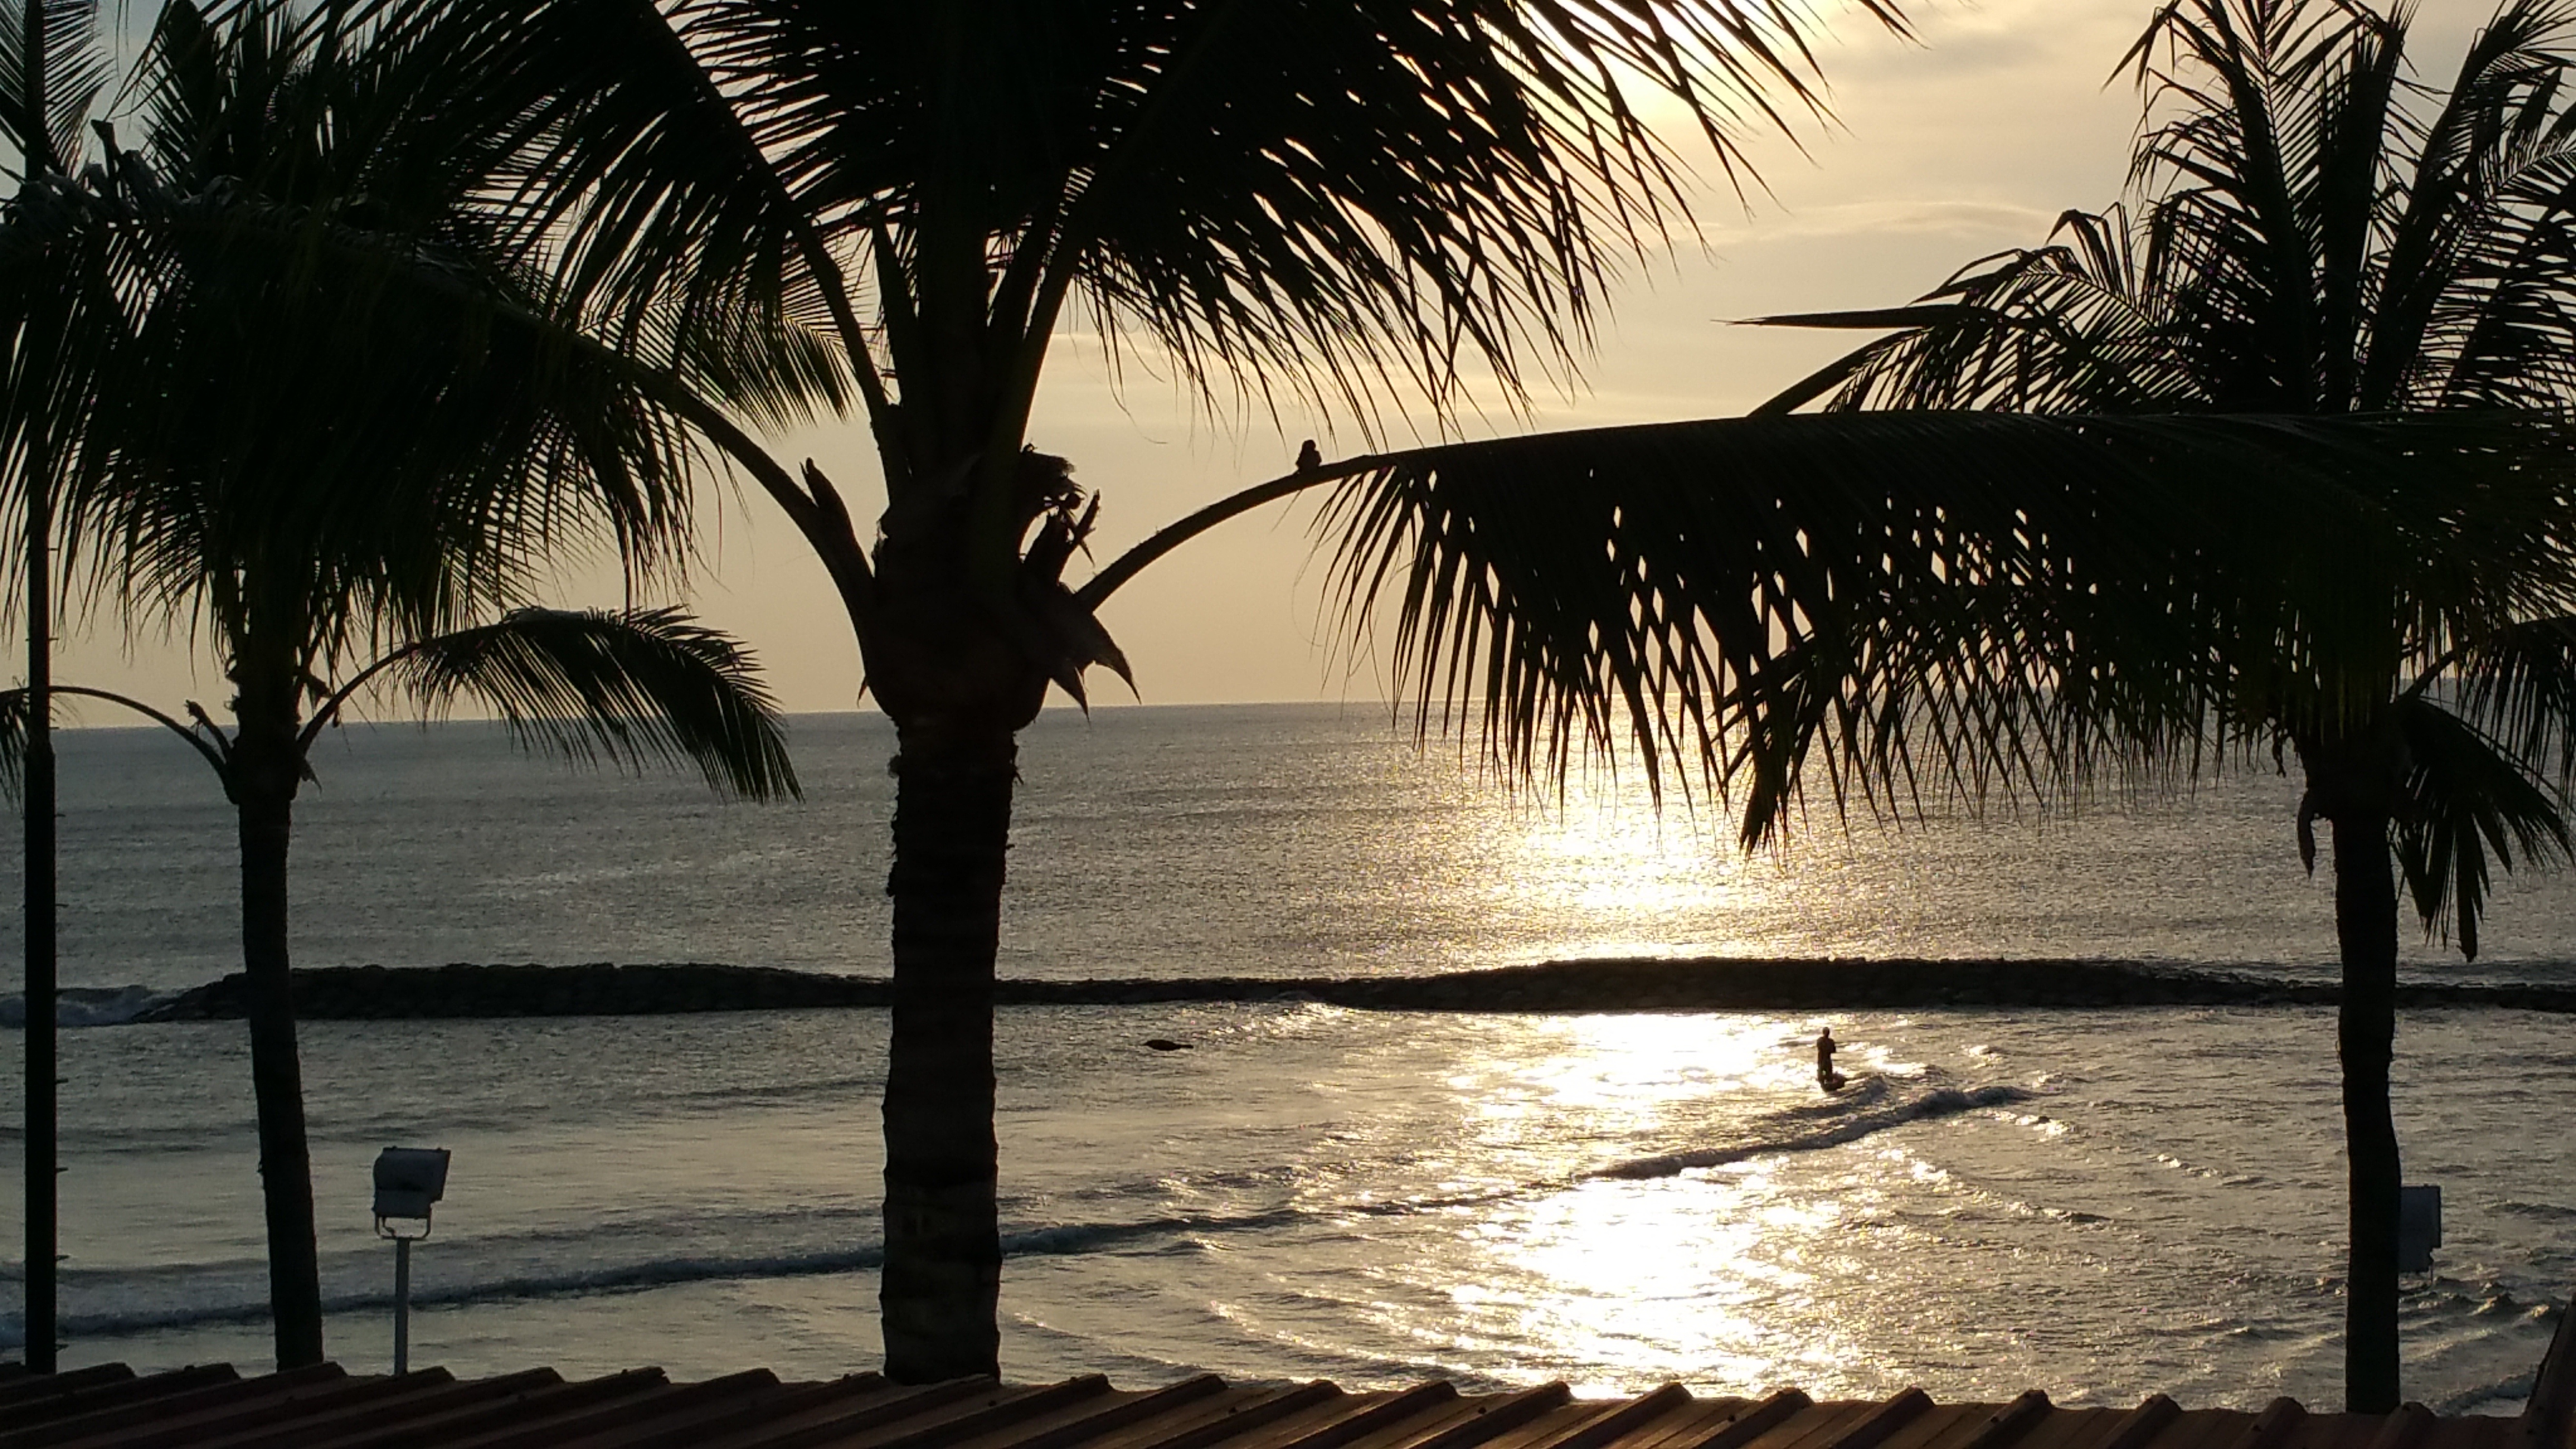
beach, sea, tree, ocean, sunrise, sunset, sunlight, morning, dawn, dusk, evening, reflection, palm trees, bali, woody plant, arecales, palm family